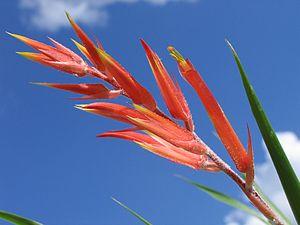
Pitcairnia prolifera est une espèce de plante de la famille des Bromeliaceae, endémique d'Équateur.